Adolf Hitler

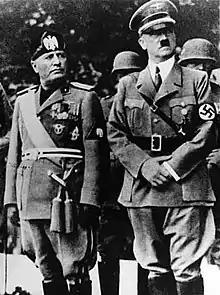
Hitler and Benito Mussolini stand together on a reviewing stand during Mussolini's official visit in Munich

In June 1921, while Hitler and Eckart were on a fundraising trip to Berlin, a mutiny broke out within the Nazi Party in Munich. Members of its executive committee wanted to merge with the Nuremberg-based German Socialist Party (DSP). Hitler returned to Munich on 11 July and angrily tendered his resignation. The committee members realised that the resignation of their leading public figure and speaker would mean the end of the party. Hitler announced he would rejoin on the condition that he would replace Drexler as party chairman, and that the party headquarters would remain in Munich. The committee agreed, and he rejoined the party on 26 July as member 3,680. Hitler continued to face some opposition within the Nazi Party. Opponents of Hitler in the leadership had Hermann Esser expelled from the party, and they printed 3,000 copies of a pamphlet attacking Hitler as a traitor to the party. In the following days, Hitler spoke to several large audiences and defended himself and Esser, to thunderous applause. His strategy proved successful, and at a special party congress on 29 July, he was granted absolute power as party chairman, succeeding Drexler, by a vote of 533 to 1.